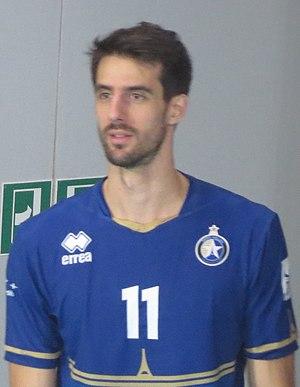
Match 2 de la finale du Championnat de Pro B entre le Paris Volley et le Saint-Nazaire Volley-Ball Atlantique 11 LAFITTE FRANCK
Franck Lafitte est un joueur français de volley-ball né le 8 mars 1989 à Saint-Martin-d'Hères. Il mesure 2,03 m et joue central. Il totalise 126 sélections en équipe de France.